Society and culture of the Han dynasty

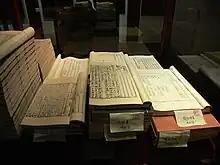
A Ming dynasty woodblock print edition of the "Book of Han"

In addition to officials, teachers, merchants, farmers, artisans, and retainers, there were many other occupations. The pig-breeder was not seen as a lowly profession if it was merely utilized by a poor scholar to pay for a formal education. For example, the first chancellor in Han to lack either a military background or a title as marquess was the pig-breeder Gongsun Hong (公孫弘) of Emperor Wu's reign. Physicians who practiced medicine and studied medical classics could not only make a decent income, but were also able to gain an education and become officials. The physician Hua Tuo (d. 208 CE) was nominated for office while another became Prefect of the Gentlemen of the Palace (郎中令). Those who practiced occult arts of Chinese alchemy and mediumship were often employed by the government to conduct religious sacrifices, while on rare occasions—such as with Luan Da (d. 112 BCE)—an occultist might marry a princesses or be enfeoffed as a marquess. While it was socially acceptable for gentry scholars to engage in the occult arts of divination and Chinese astrology, career diviners were of a lower status and earned only a modest income. Other humble occultist professions included sorcery and physiognomy; like merchants, those who practiced sorcery were banned from holding public office. Being a butcher was another lowly occupation, yet there is one case where a butcher became an official during Emperor Gaozu's reign, while Empress He (d. 189 CE) and her brother, the regent He Jin (d. 189 CE), came from a family of butchers. Runners and messengers who worked for the government were also considered to have a lowly status, yet some later became government officials.